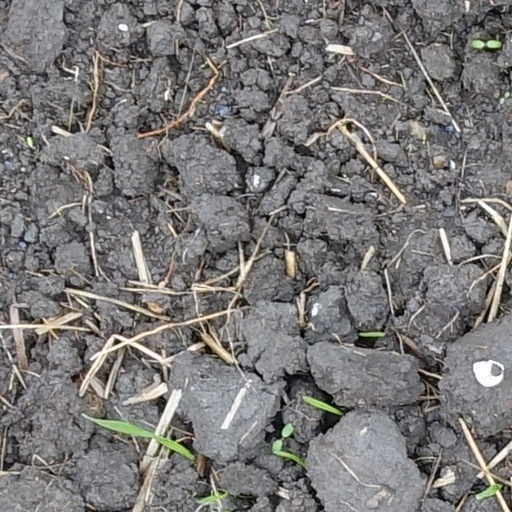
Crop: wheat